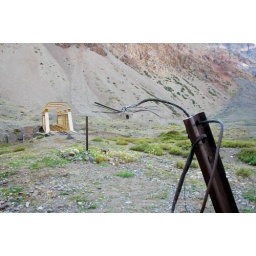
train bridge in Chile